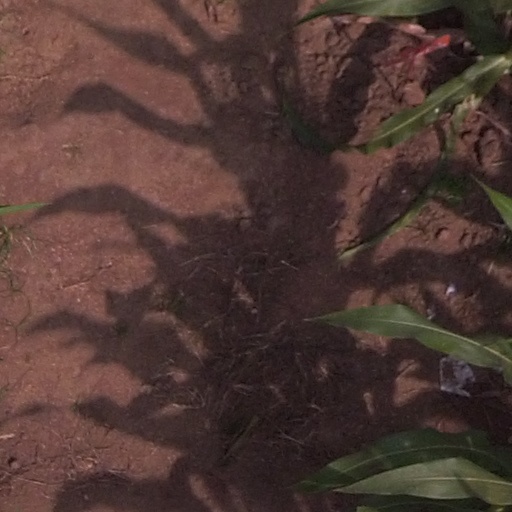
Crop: maize; corn